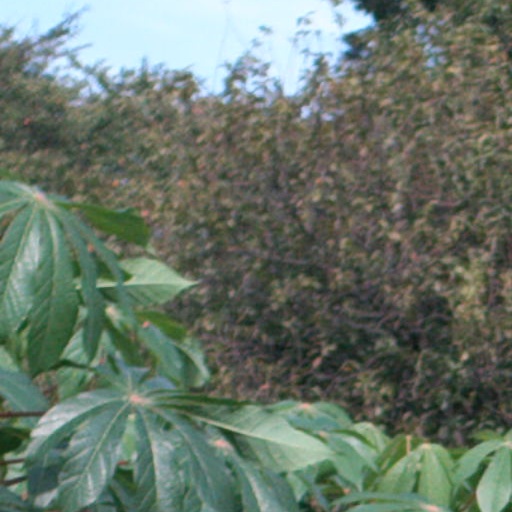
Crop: cassava